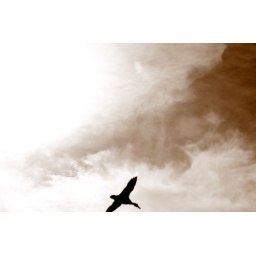
duck in the sky